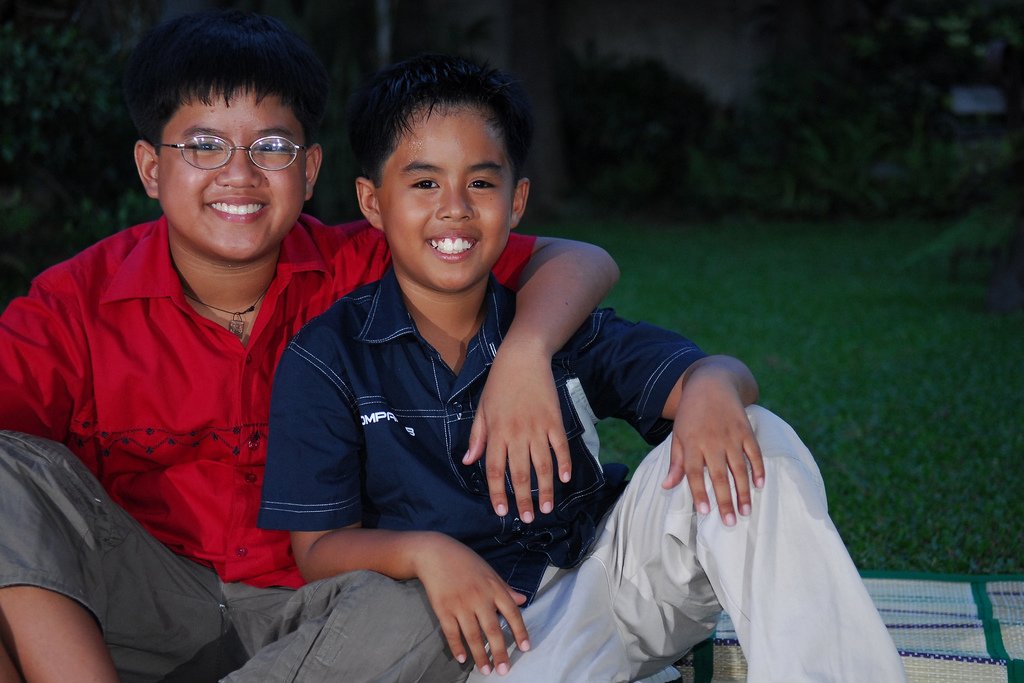
Label: not_food